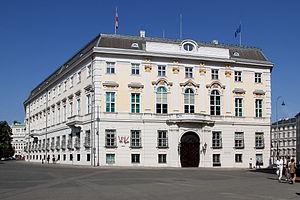
La chancellerie fédérale est le département ministériel rassemblant l'ensemble des services placés sous l'autorité du chancelier fédéral en Autriche.
La conférence de Vienne du 16 mars 1917 est une rencontre germano-austro-hongroise, la première depuis le déclenchement de la révolution de Février en Russie. Cette rencontre ministérielle constitue pour le chancelier du Reich, Theobald von Bethmann Hollweg, une nouvelle occasion de réaffirmer les buts de guerre du Reich, face au nouveau ministre des Affaires étrangères de la double monarchie, Ottokar Czernin. Ce dernier, ministre d'un empire aux abois, tente de faire valoir le point de vue de la double monarchie épuisée par deux années et demi de conflit face au Reich, principal animateur de la quadruplice, et ses demandes de paix de compromis avec les Alliés. Cette décrépitude pousse l'empereur Charles Iᵉʳ et ses conseillers à multiplier les initiatives pour sortir du conflit, tout en ne rompant pas l'alliance avec le Reich.
La conférence de Vienne du 22 octobre 1917 est une conférence gouvernementale germano-austro-hongroise destinée à mettre au point les modalités de partage des conquêtes européennes de la Quadruplice. Réunie dans un contexte difficile pour les deux empires, elle se solde par la rédaction d'un programme détaillé des buts de guerre allemands et austro-hongrois, nommés par l'historien allemand Fritz Fischer les « directives de Vienne », proposant un nouveau programme des buts de guerre du Reich impérial, tout en définissant les objectifs de la double monarchie, promise à une intégration renforcée dans la sphère d'influence allemande.
La conférence de Vienne du 1ᵉʳ août 1917 est une conférence gouvernementale germano-austro-hongroise destinée à régir les modalités de partage des conquêtes européennes de la quadruplice, dans un contexte de rivalités et de divergences de plus en plus accentuées entre le Reich impérial et la double monarchie. Réunie alors que la double monarchie sombre dans une crise de laquelle elle se montre incapable de sortir jusqu'à son dénouement durant l'automne 1918, la rencontre de Vienne constitue une nouvelle occasion pour les envoyés allemands de réaffirmer le poids du Reich dans la direction de l'alliance germano-austro-hongroise, d'une part, et en Europe, d'autre part.